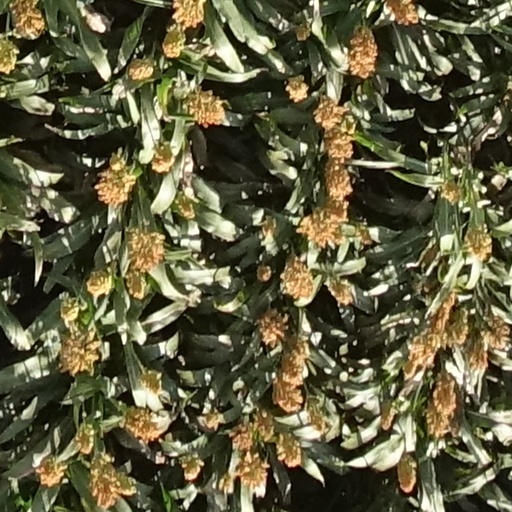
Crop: sorghum